Australian Peacekeeping Memorial

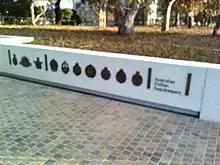
To the right on the plinth are logos representing the armed and civil (police) services who have been part of the peacekeeping forces deployed by Australia. To the left are plaques in English and Braille outline the purpose, symbolism, major donors, memorial contractors and the dedication of the memorial.

The veterans’ associations represented on the committee were: The Returned and Services League of Australia (RSL), the United Nations Association of Australia (UNAA), the Australian Peacekeeper and Peacemaker Veterans Association (APPVA) and the United Nations and Overseas Policing Association of Australia (UNOPAA) – although at the time of the formation of the committee the UNOPAA was called the United Nations Policing Association of Australia.